2009 NFC Wild Card playoff game (Green Bay–Arizona)

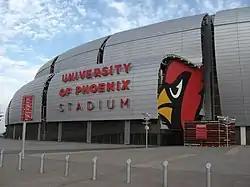
Exterior view of University of Phoenix stadium

The Packers started the game with the ball. On the first play of the drive, Rodgers threw an interception to Dominique Rodgers-Cromartie. On the ensuing drive, the Cardinals drove from mid-field to score the game's first touchdown, with Tim Hightower scoring on a one-yard rush. The Packers got the ball back, with Ryan Grant rushing 10 yards for a first down on the first play of drive. The next play though, Rodgers threw a short pass to Donald Driver, who fumbled the ball, which was recovered by the Cardinals. With a short field, the Cardinals scored a second touchdown in just two plays, with Early Doucet catching a 15-yard touchdown pass from Warner. After a penalty on the kick-off return, the Packers started their third drive on the eight-yard line. The Packers only gained 20 yards before being forced to punt. On the next drive, the Cardinals quickly drove down into Packers territory, before the defense finally got a stop at the five-yard line, forcing a short field goal attempt. The successful attempt increased the Cardinals lead to 17–0. The Packers had an early 27-yard catch from Rodgers to Greg Jennings, but their drive stalled and they attempted a 54-yard field goal, which Mason Crosby missed, wide right. The Cardinals had a 28-yard rush from Steve Breaston, but on the third play of the drive Warner threw a short pass to Fitzgerald, who fumbled the ball. Clay Matthews III recovered it and advanced the ball to mid-field.